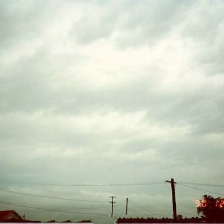
Cloud type: Stratus